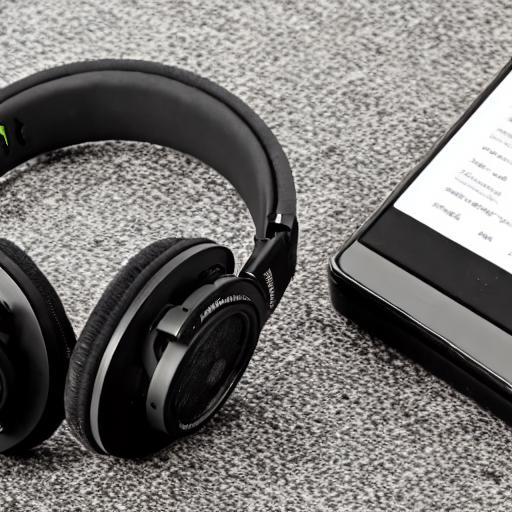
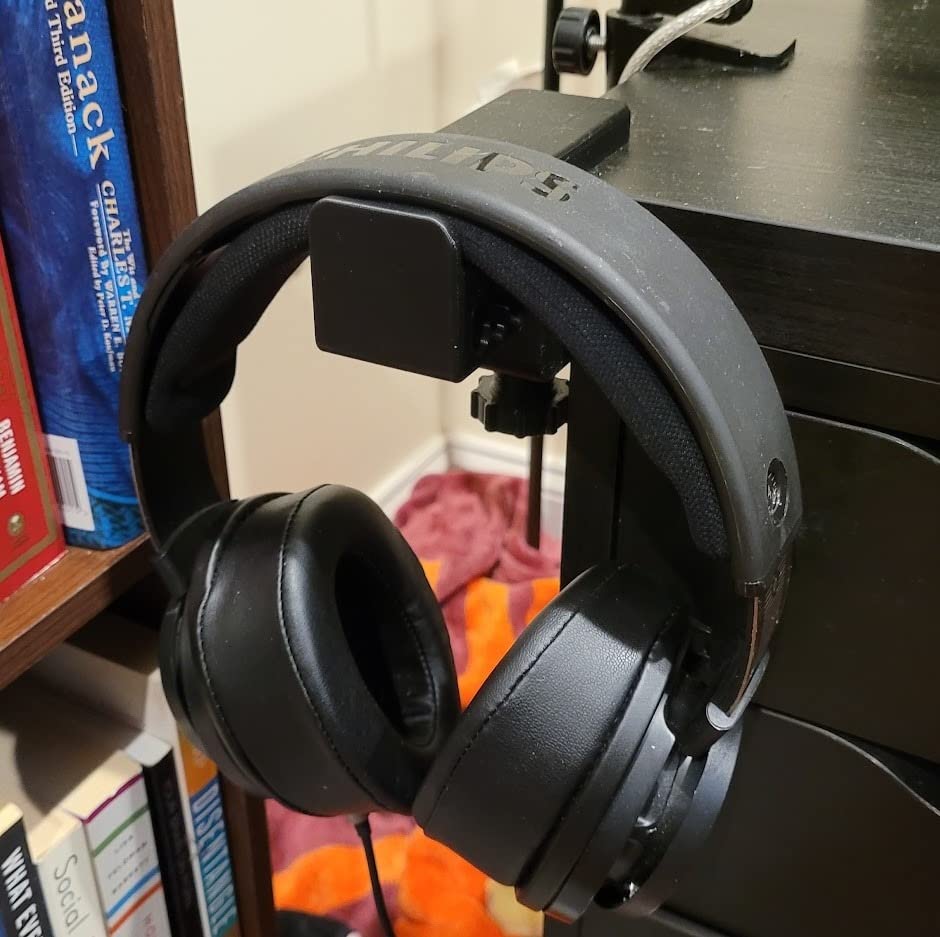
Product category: headphones
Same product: no